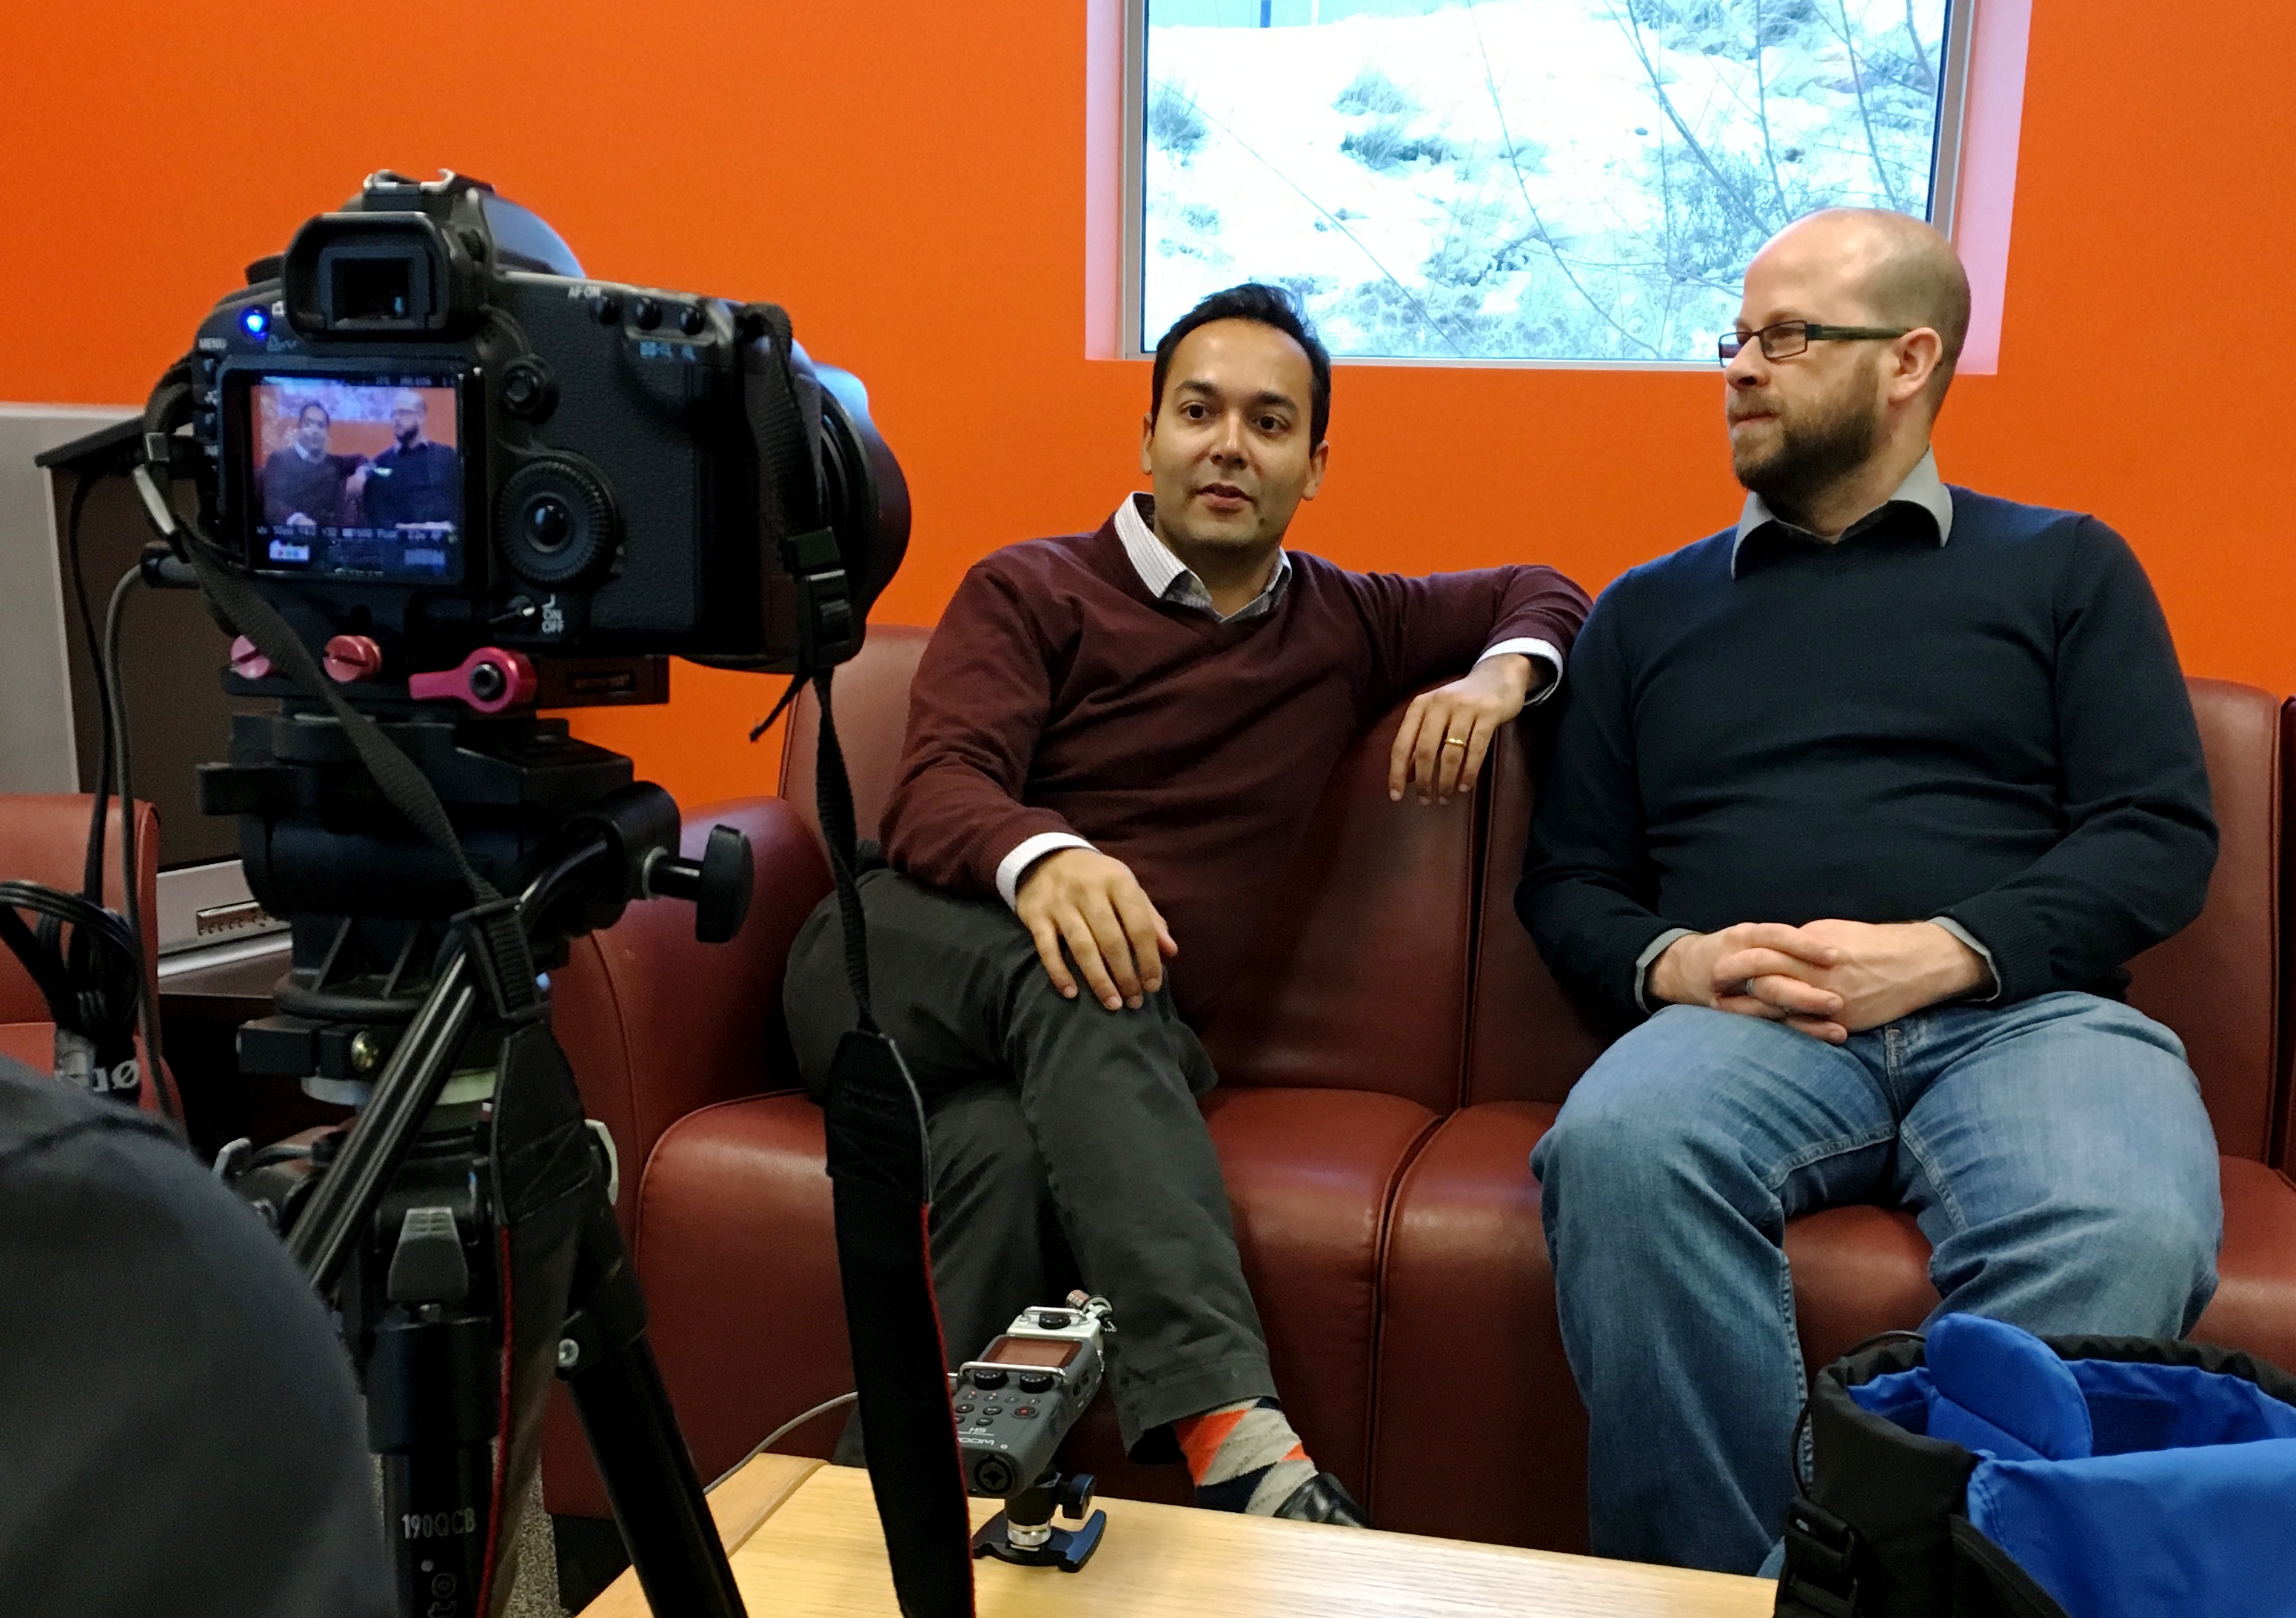
people